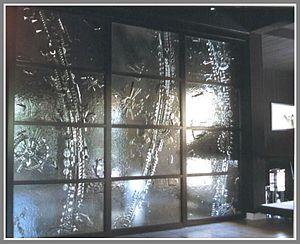
Une porte coulissante est un panneau de bois ou autre, appelé vantail, qui se déplace le long d'un rail. Elle peut être composée d'un ou plusieurs rails et vantaux coulissants dans une direction identique ou opposée. La longueur du rail est généralement égale au double de leur largeurs additionnées. Le mouvement est assuré par des chariots à roulettes fixés sur le panneau et qui sont stoppés par des butées de fin de course. Ce type de porte n'utilise donc pas de charnières. Comme il ne pivote pas, on ne perd pas d'espace pour permettre au panneau de s'ouvrir. La porte coulissante non motorisée est interdite en issue de secours dans les établissements recevant du public.